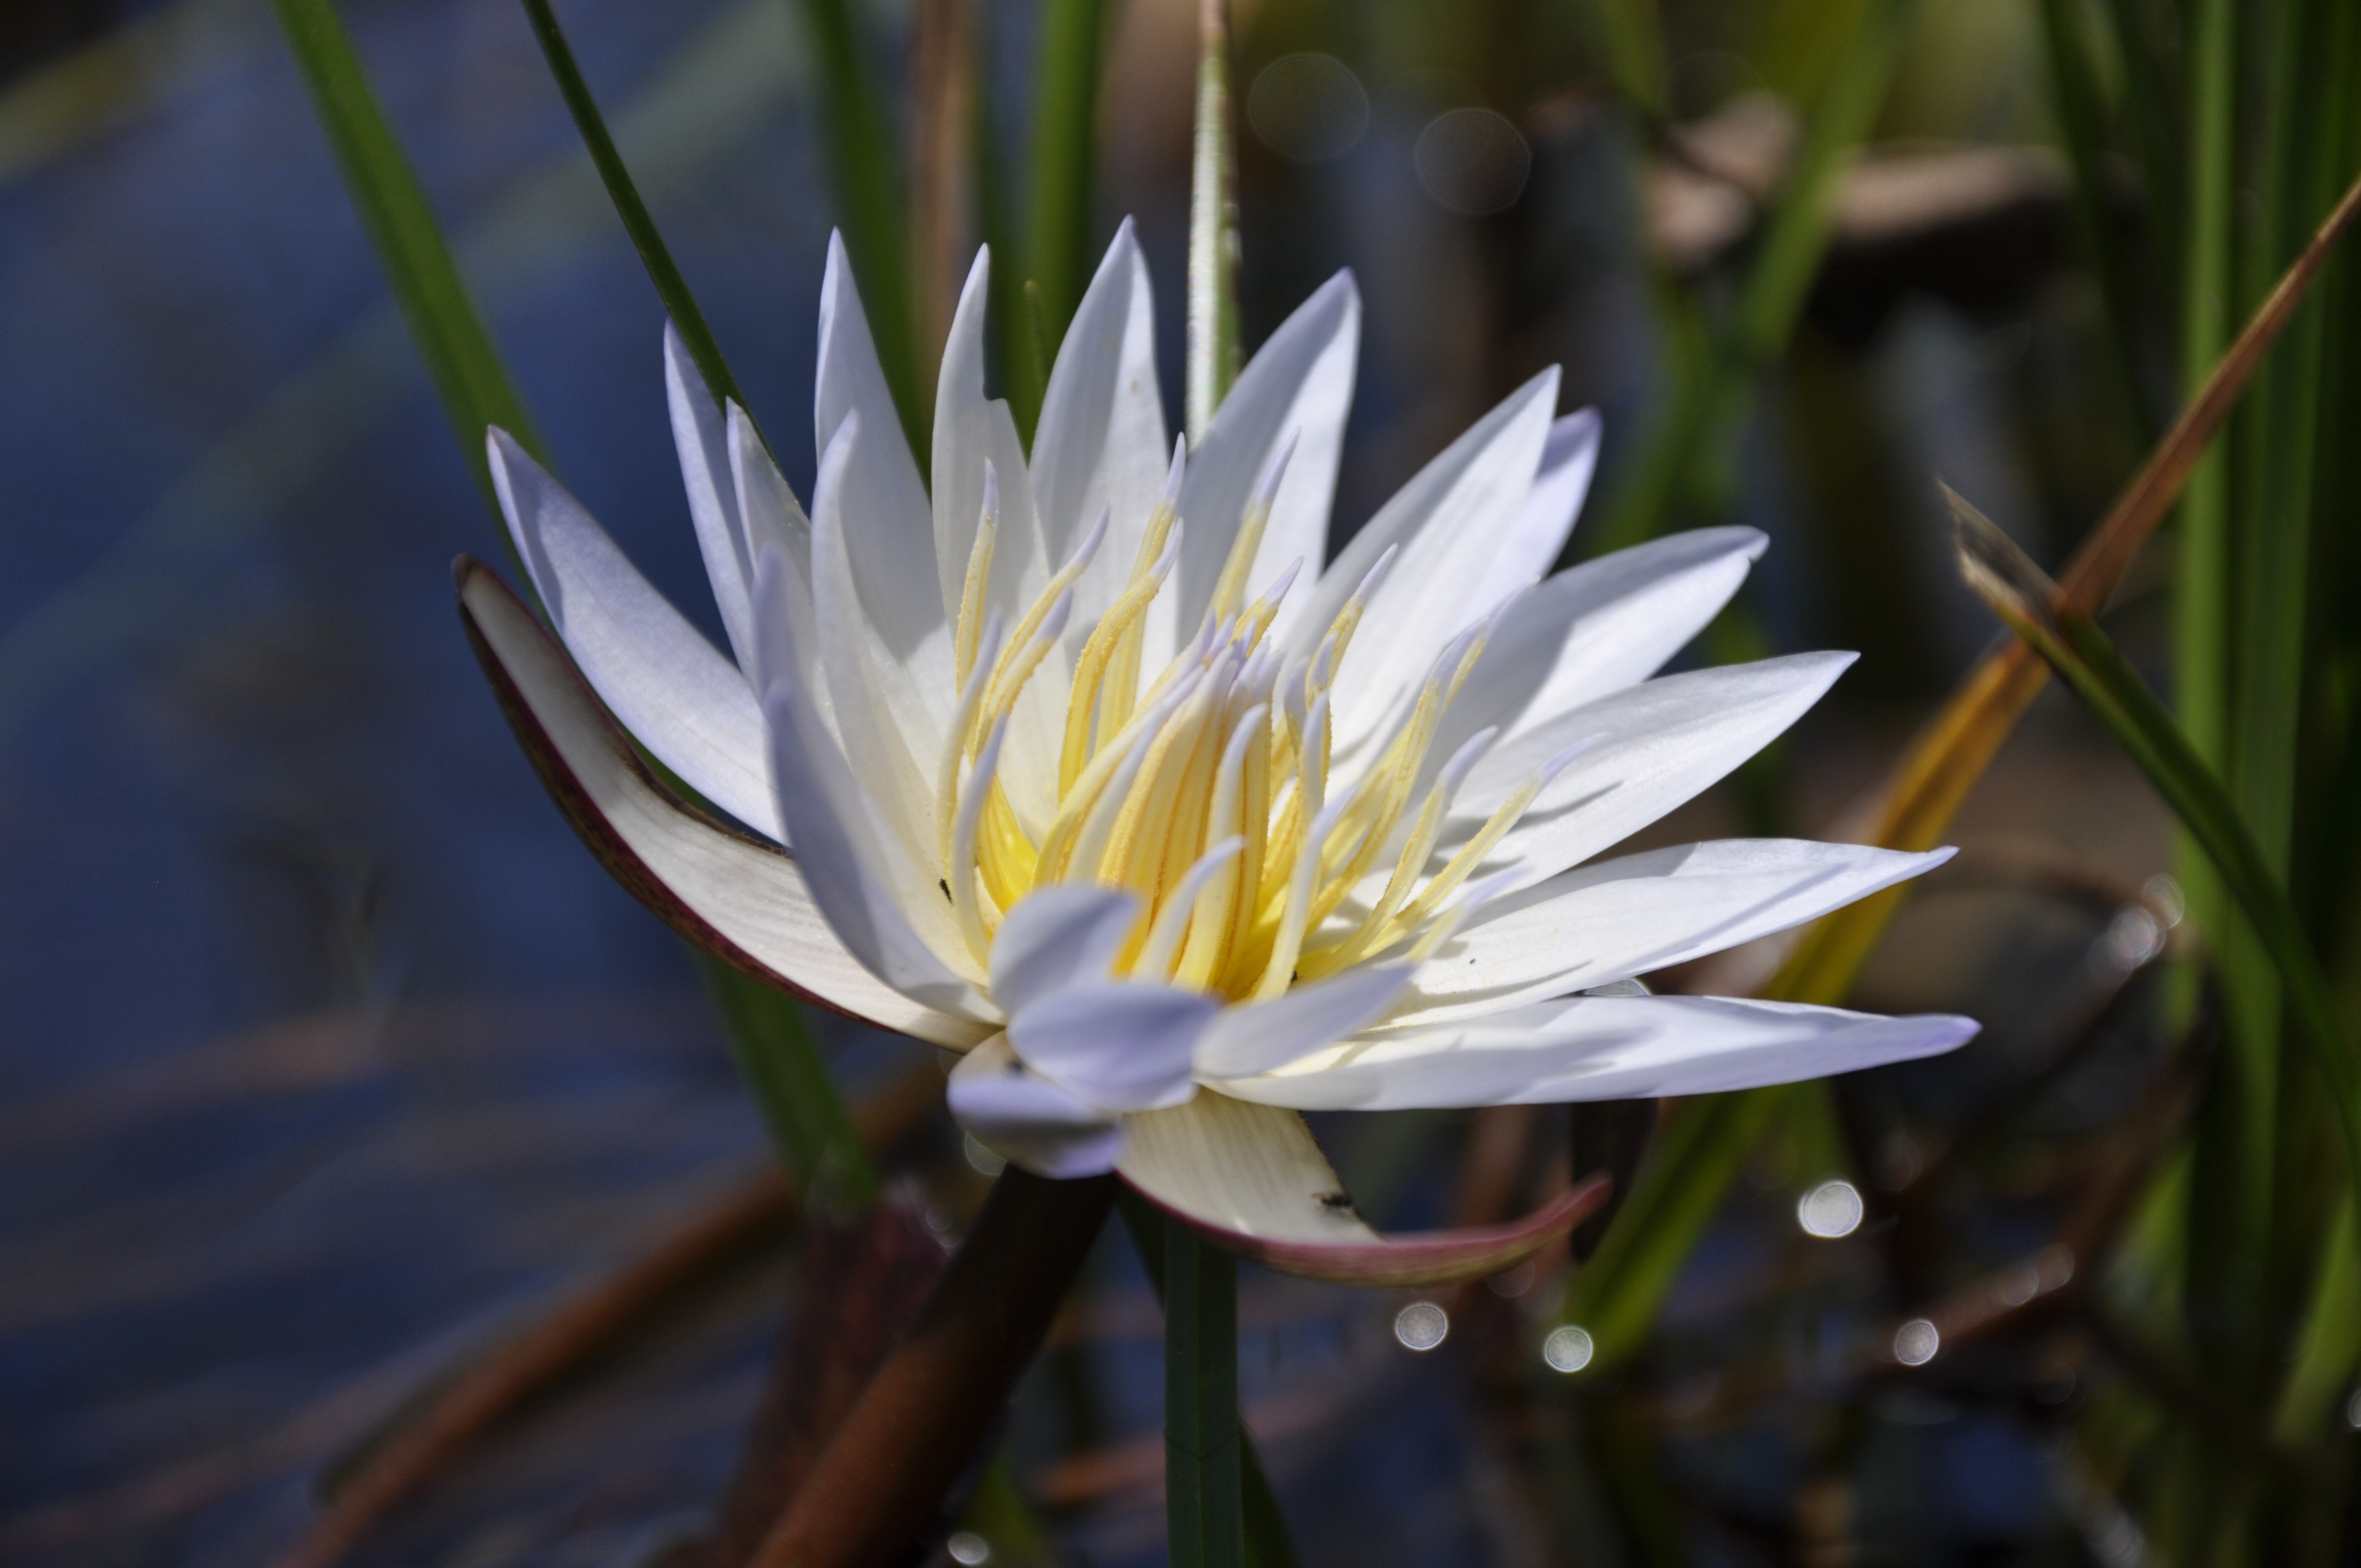
nature, blossom, plant, white, sunlight, leaf, flower, petal, bloom, botany, aquatic, flora, water lily, wildflower, close up, lily, waterlily, macro photography, flowering plant, okavango delta, land plant